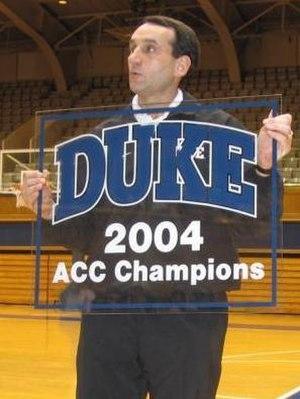
Michael William « Mike » Krzyzewski, né le 13 février 1947 à Chicago, souvent surnommé Coach K est un entraîneur américain de basket-ball. Il est l'entraîneur mythique de l'équipe masculine des Blue Devils de Duke et l'entraîneur le plus victorieux du basket-ball universitaire américain.